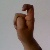
The image shows a hand gesture representing the letter 'X' in Indian Sign Language.